Solothurn

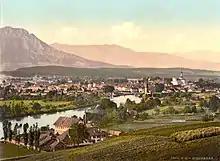
Solothurn in 1900

Following the capitulation of Solothurn on 2 March 1798, the French General Balthazar Alexis Henri Schauenburg set up a provisional government on the following day. The new government met in April to set up the new constitution. The eleven old "Vogtei" (baillywicks) were replaced by five districts: Solothurn, Biberist, Balsthal, Olten, and Dornach. The municipal Bürgergemeinde laid claim to the assets of the defunct city-state and in 1801 it received the "Sönderungsconvention", large estates and extensive forest land outside the town. In 1831 the cantonal parliament withdrew all political power from the eleven city guilds. Over the following years (1831–1842) all the guilds were dissolved. Due to the municipal law of 1859, the enforcement of the Federal Constitution of 1874 and the Cantonal Constitution of 1875, an "Einwohnergemeinde" was created. The "Einwohnergemeinde" included all residents of the town, as opposed to the more limited "Bürgergemeinde". The division of property between residents and the Bürgergemeinde proved to be lengthy and could not be completed until 1978 and then only with the help of the Executive Council.